Overhead line

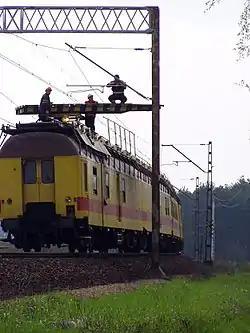
Lineworkers on a maintenance of way vehicle repairing overhead lines (Poland)

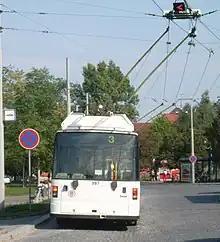
A switch in parallel overhead lines

To achieve good high-speed current collection, it is necessary to keep the contact wire geometry within defined limits. This is usually achieved by supporting the contact wire from a second wire known as the "" or "catenary". This wire approximates the natural path of a wire strung between two points, a catenary curve, thus the use of "catenary" to describe this wire or sometimes the whole system. This wire is attached to the contact wire at regular intervals by vertical wires known as "droppers" or "drop wires". It is supported regularly at structures, by a pulley, link or clamp. The whole system is then subjected to mechanical tension.